Maitane Etxeberria

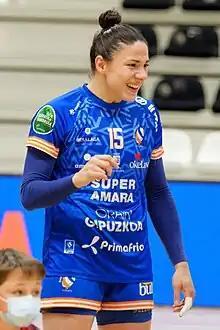
Maitane Etxeberria Martínez (2021)

Maitane Etxeberria Martínez (also spelled Echeverría, born 15 January 1997) is a Spanish female handballer for Super Amara Bera Bera and the Spanish national team.